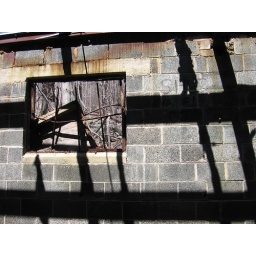
...in an old abandoned building on the side of a road in Pennsylvania.